Keith Gillespie

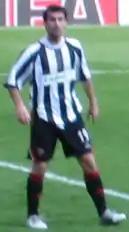
Gillespie at Sheffield United in 2006

Keith Robert Gillespie (born 18 February 1975) is a Northern Irish former professional footballer who plays as a winger for FC Mindwell in the Mid-Ulster Football League.